Jonathan Wright (rugby league)

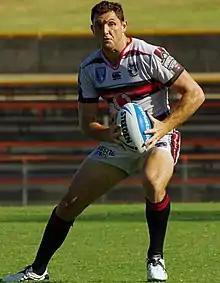

Jonathan Wright (born 8 March 1987) is an Australian former professional rugby league footballer who most recently played for the Manly Warringah Sea Eagles in the National Rugby League. He primarily played and .